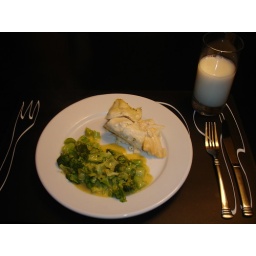
Halibut in a white cream sauce and broccoli with cheese. And a glass of milk.